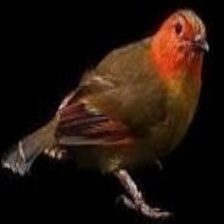
Species: SCARLET FACED LIOCICHLA
Scientific name: LIOCICHLA RIPPONI